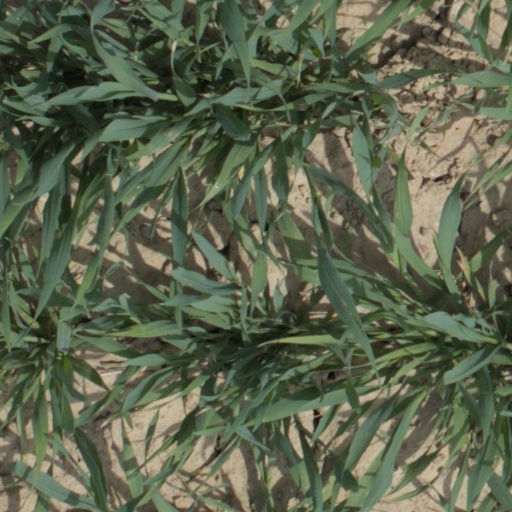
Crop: wheat